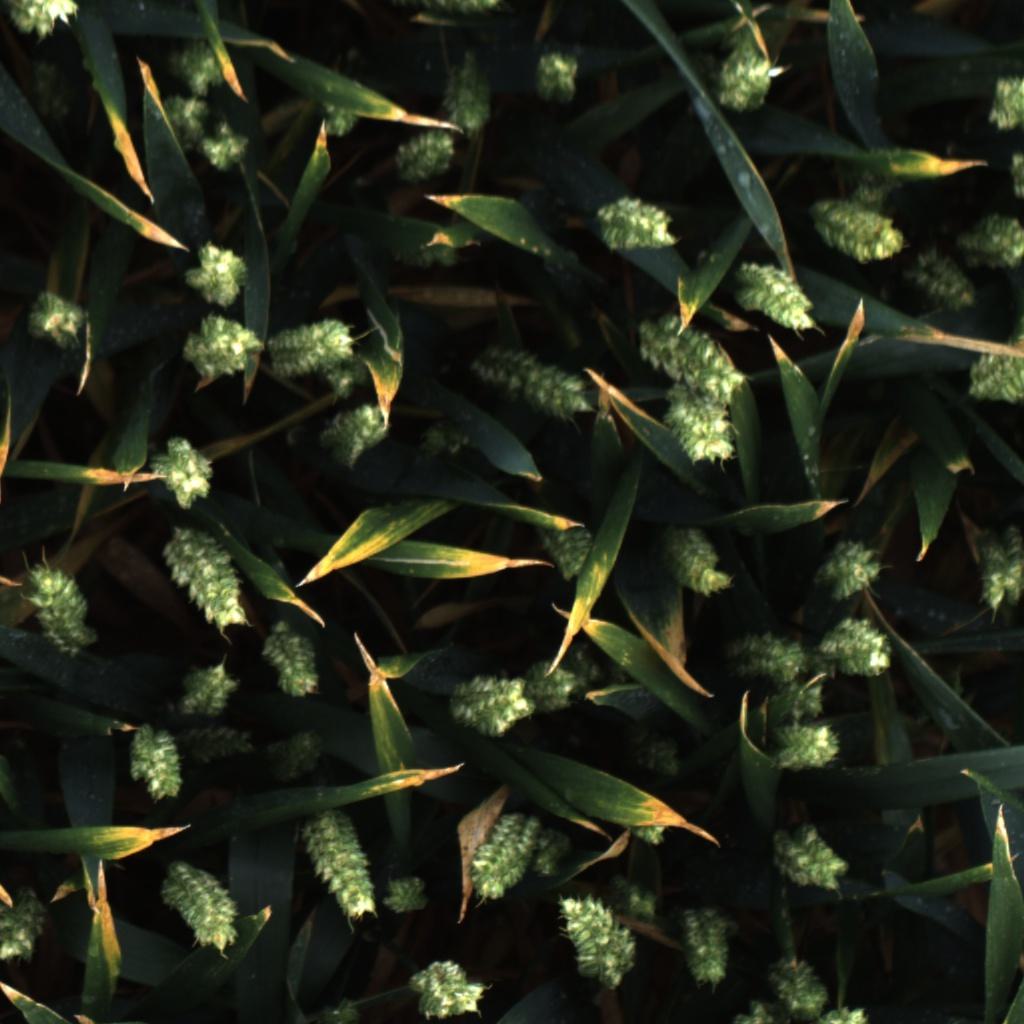
Country: UK
Location: Rothamsted
Wheat development stage: Filling - Ripening